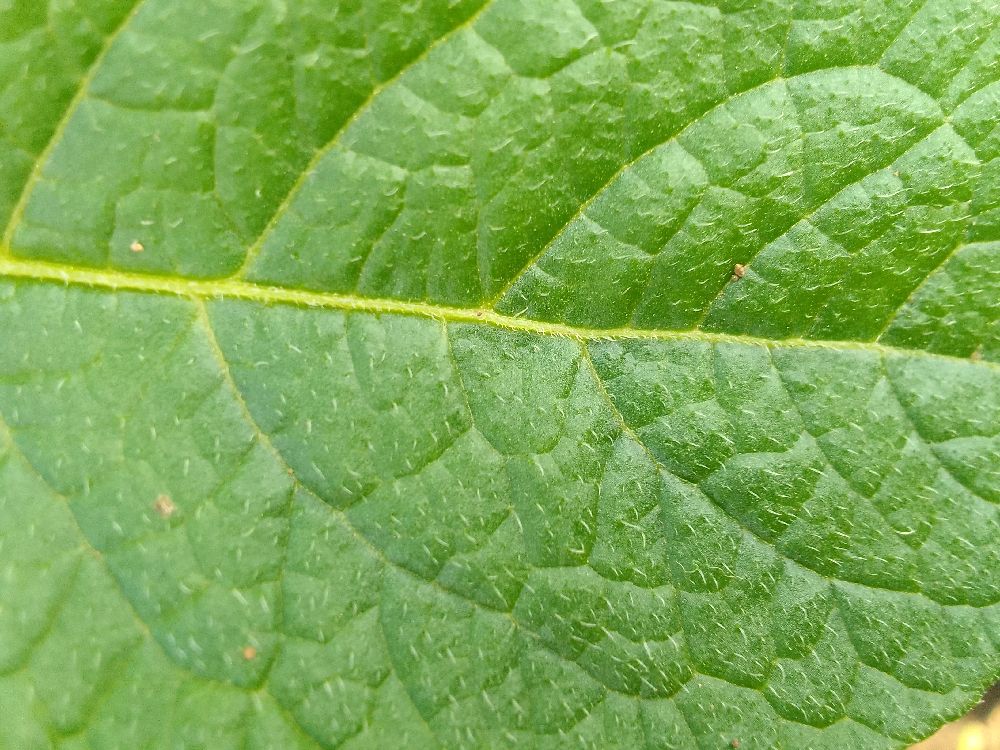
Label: Healthy